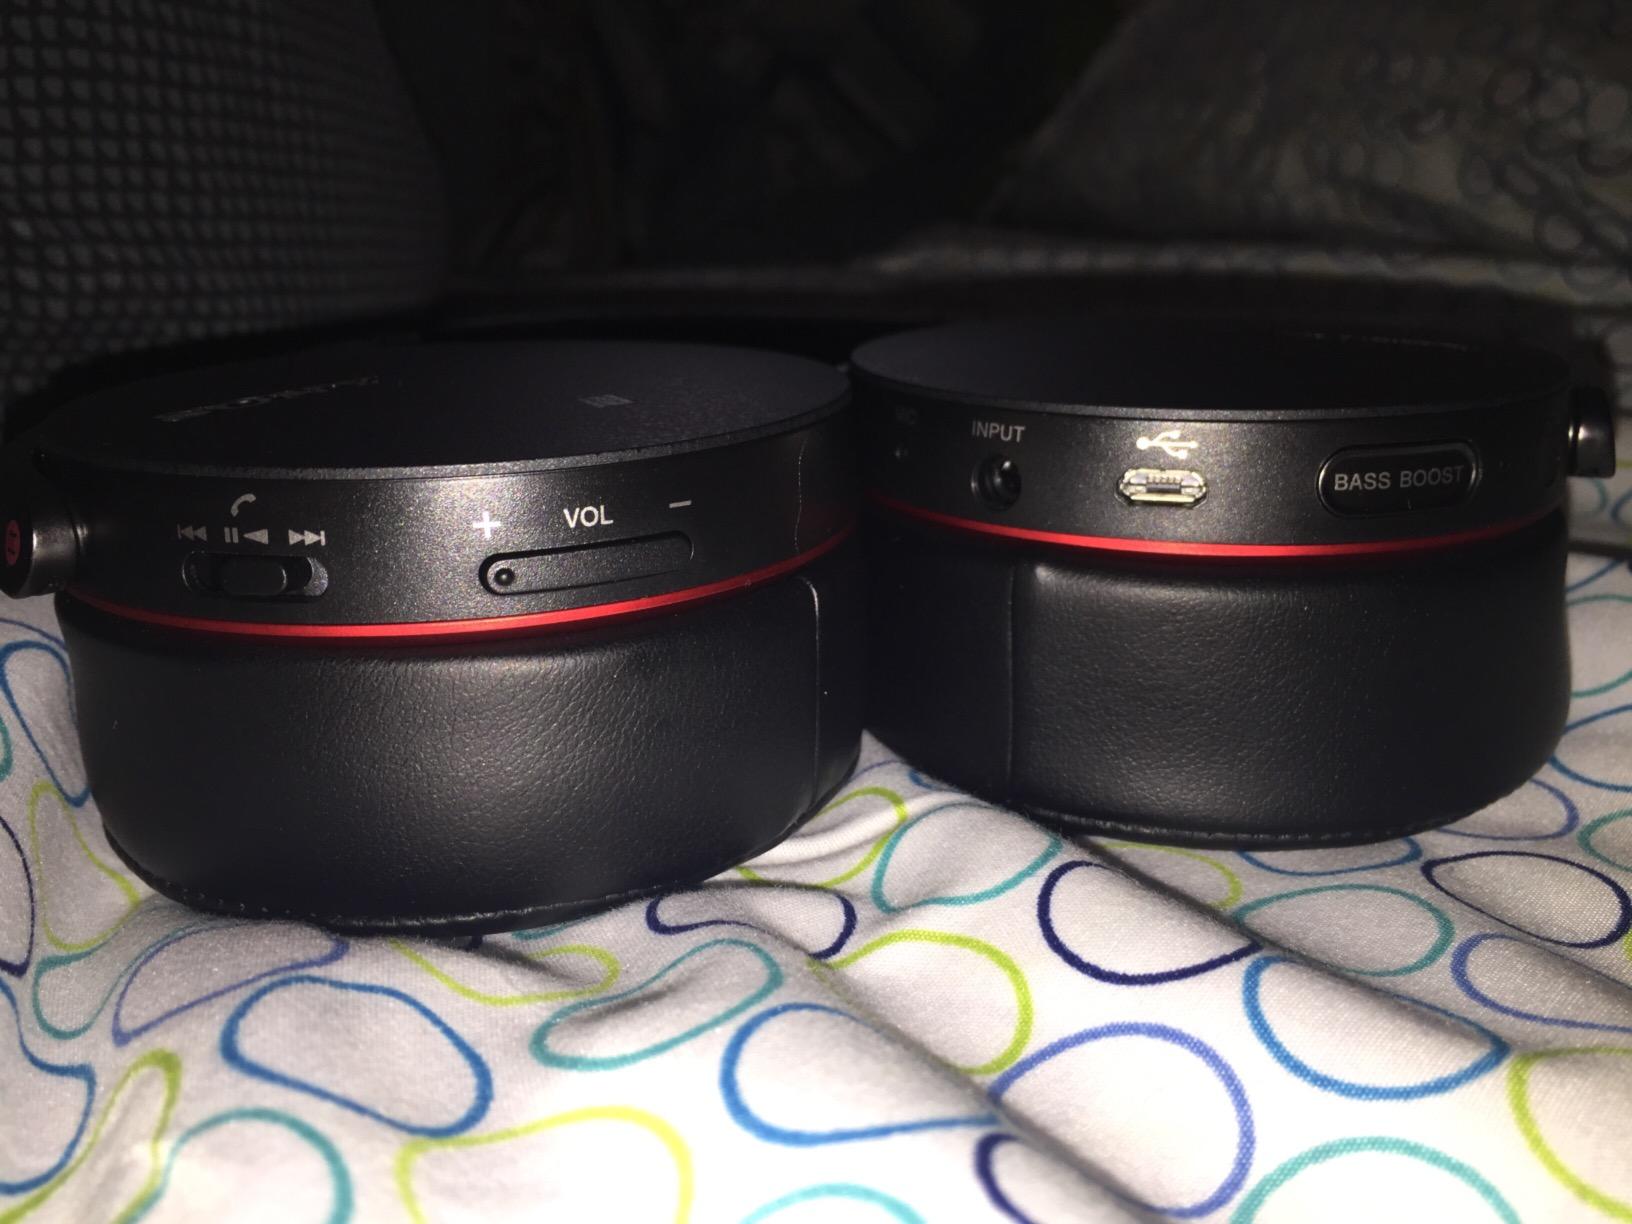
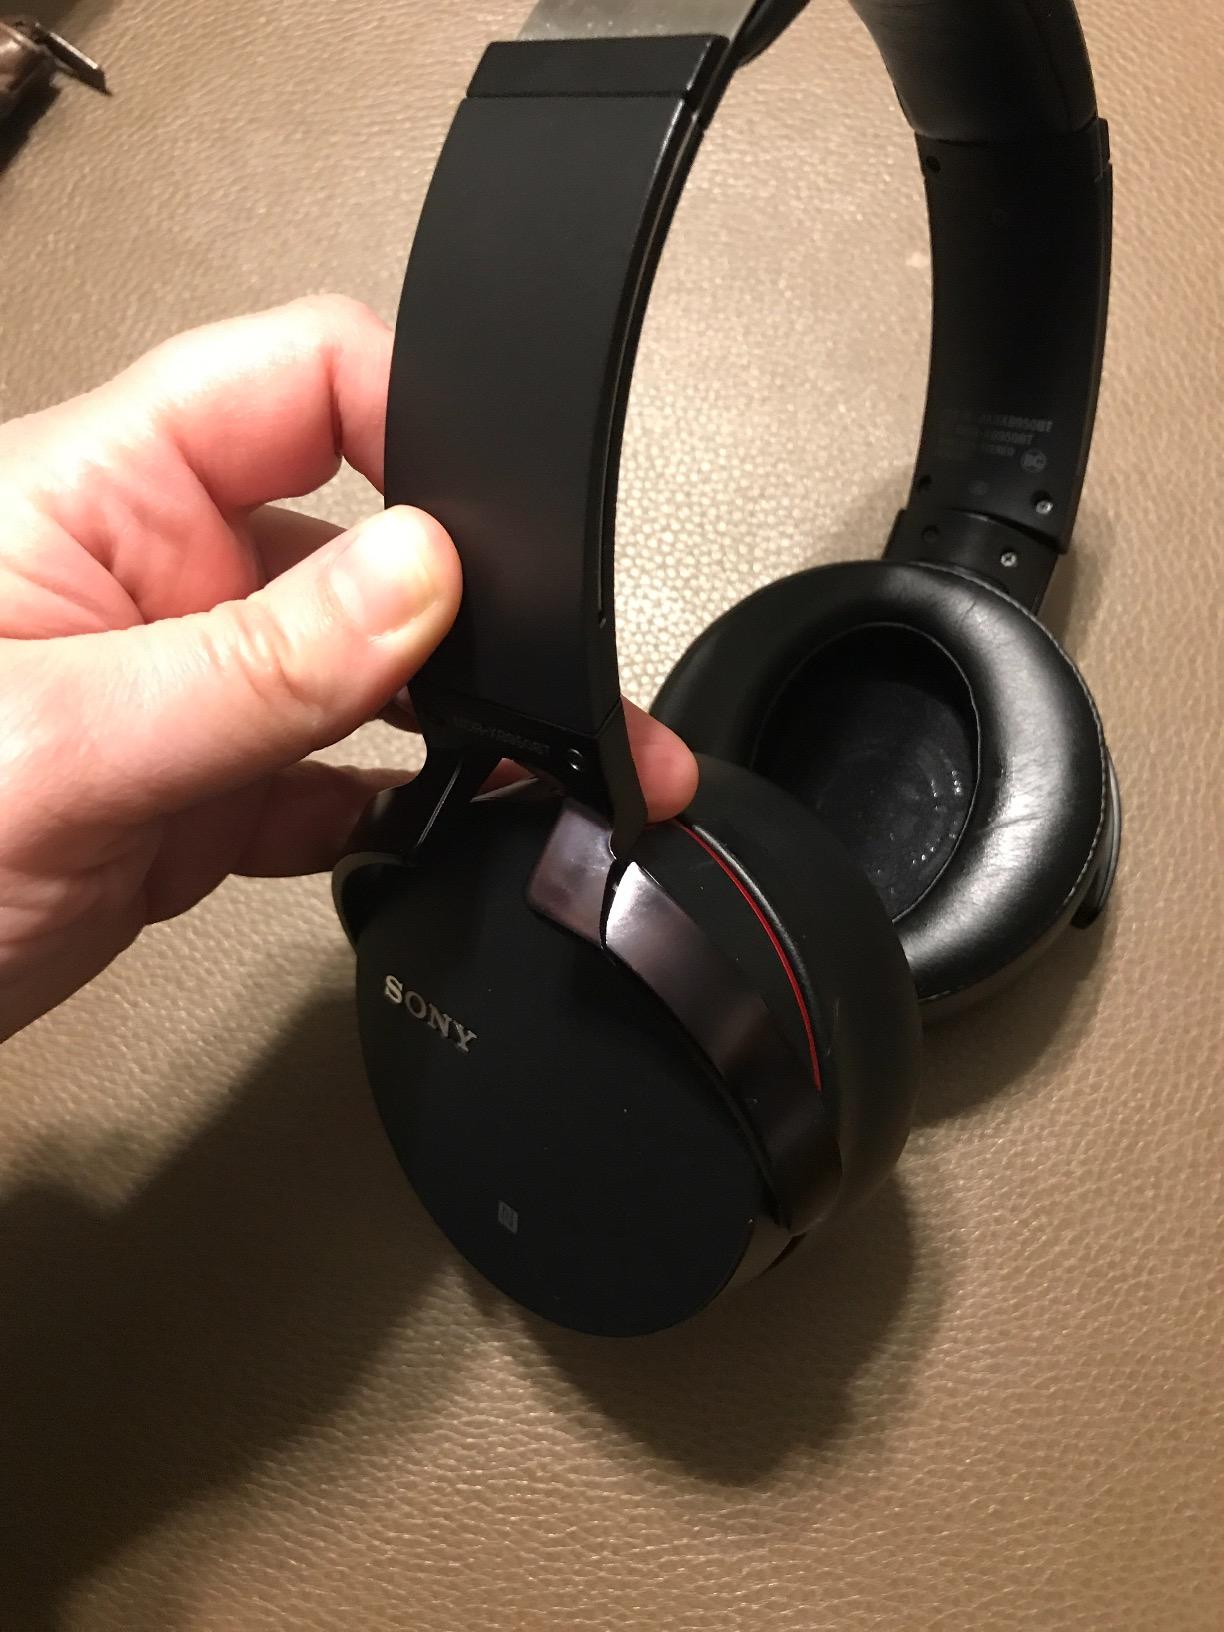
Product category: headphones
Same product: yes